Burchard Villiger

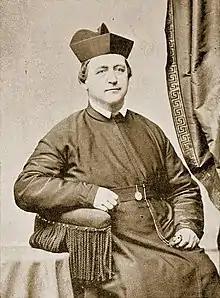
Villiger between 1860 and 1865

Joseph Burchard Villiger (May 14, 1819 – November 5, 1902) was appointed Santa Clara University's fourth president in 1861 after the presidency of Felix Cicaterri. Burchard Villiger had served as the president of two Jesuit Colleges in the east. During his presidency at Santa Clara University in California United States he had built the Science Building, a Jesuit Residence, and the Facade of the Old Mission Church. He served as president till 1865 which coincided with the Civil War. Later Villiger was rector of the College of the Sacred Heart in Woodstock, Maryland.